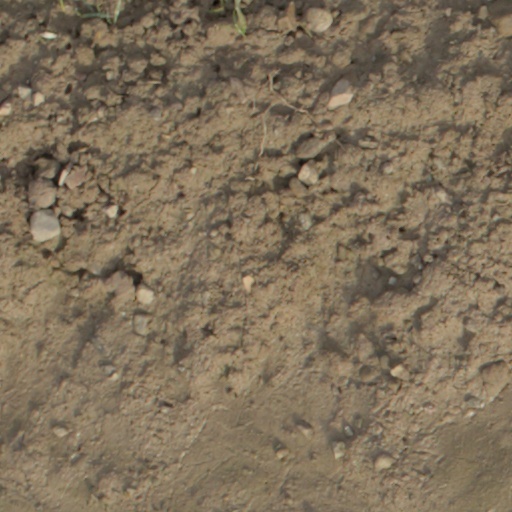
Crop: wheat